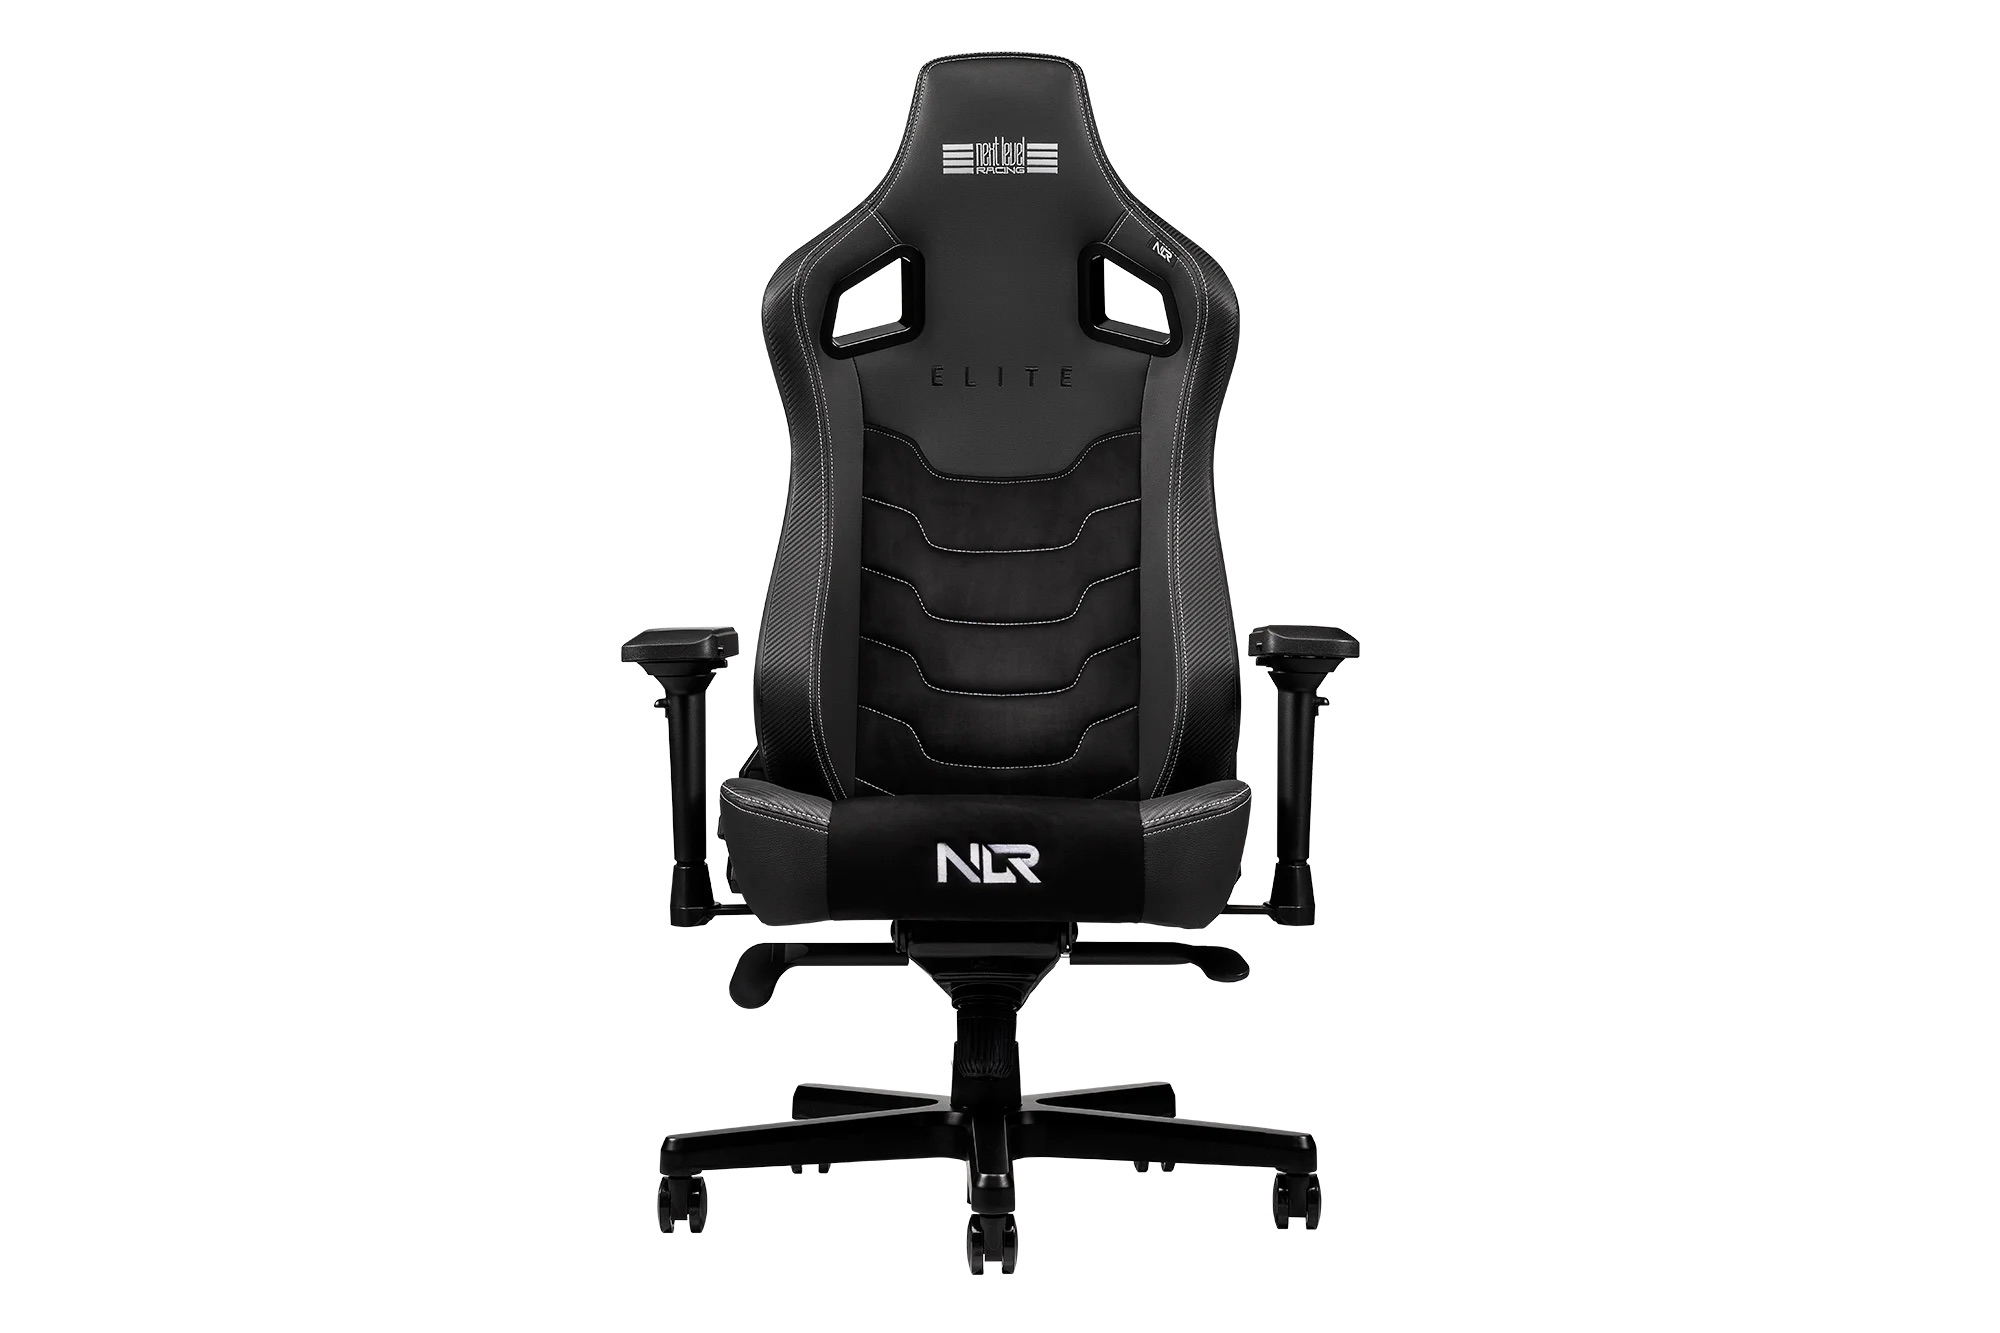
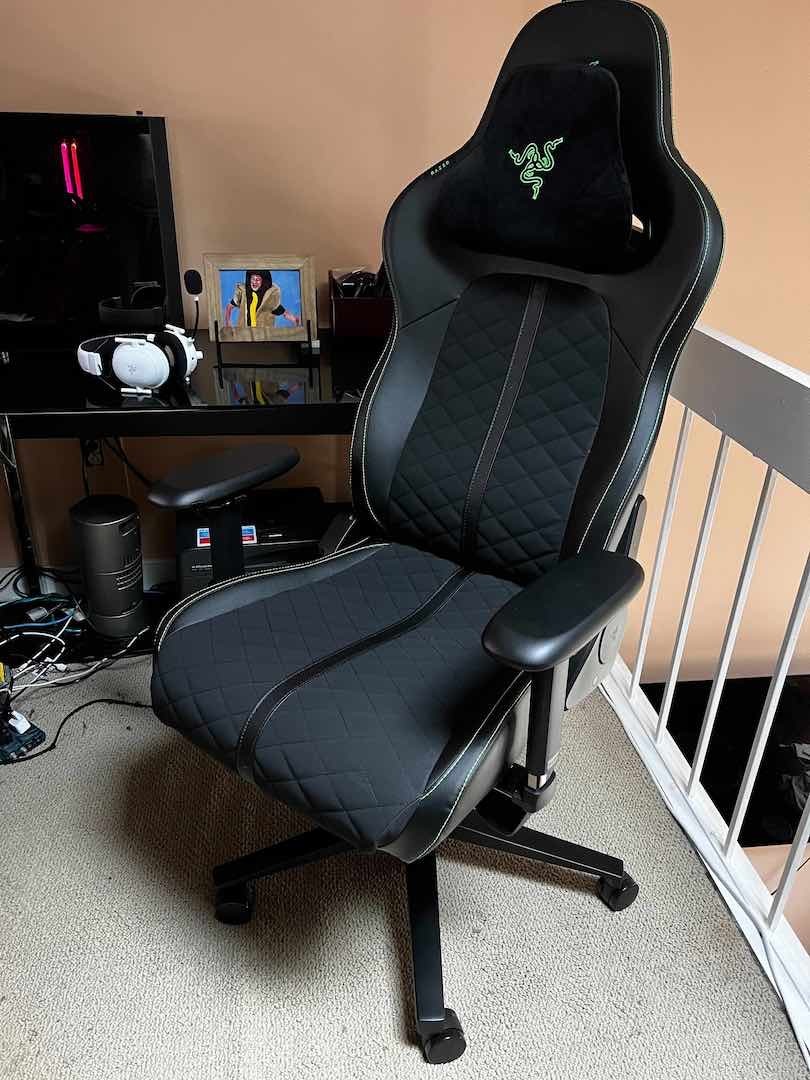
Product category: items_chair
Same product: no